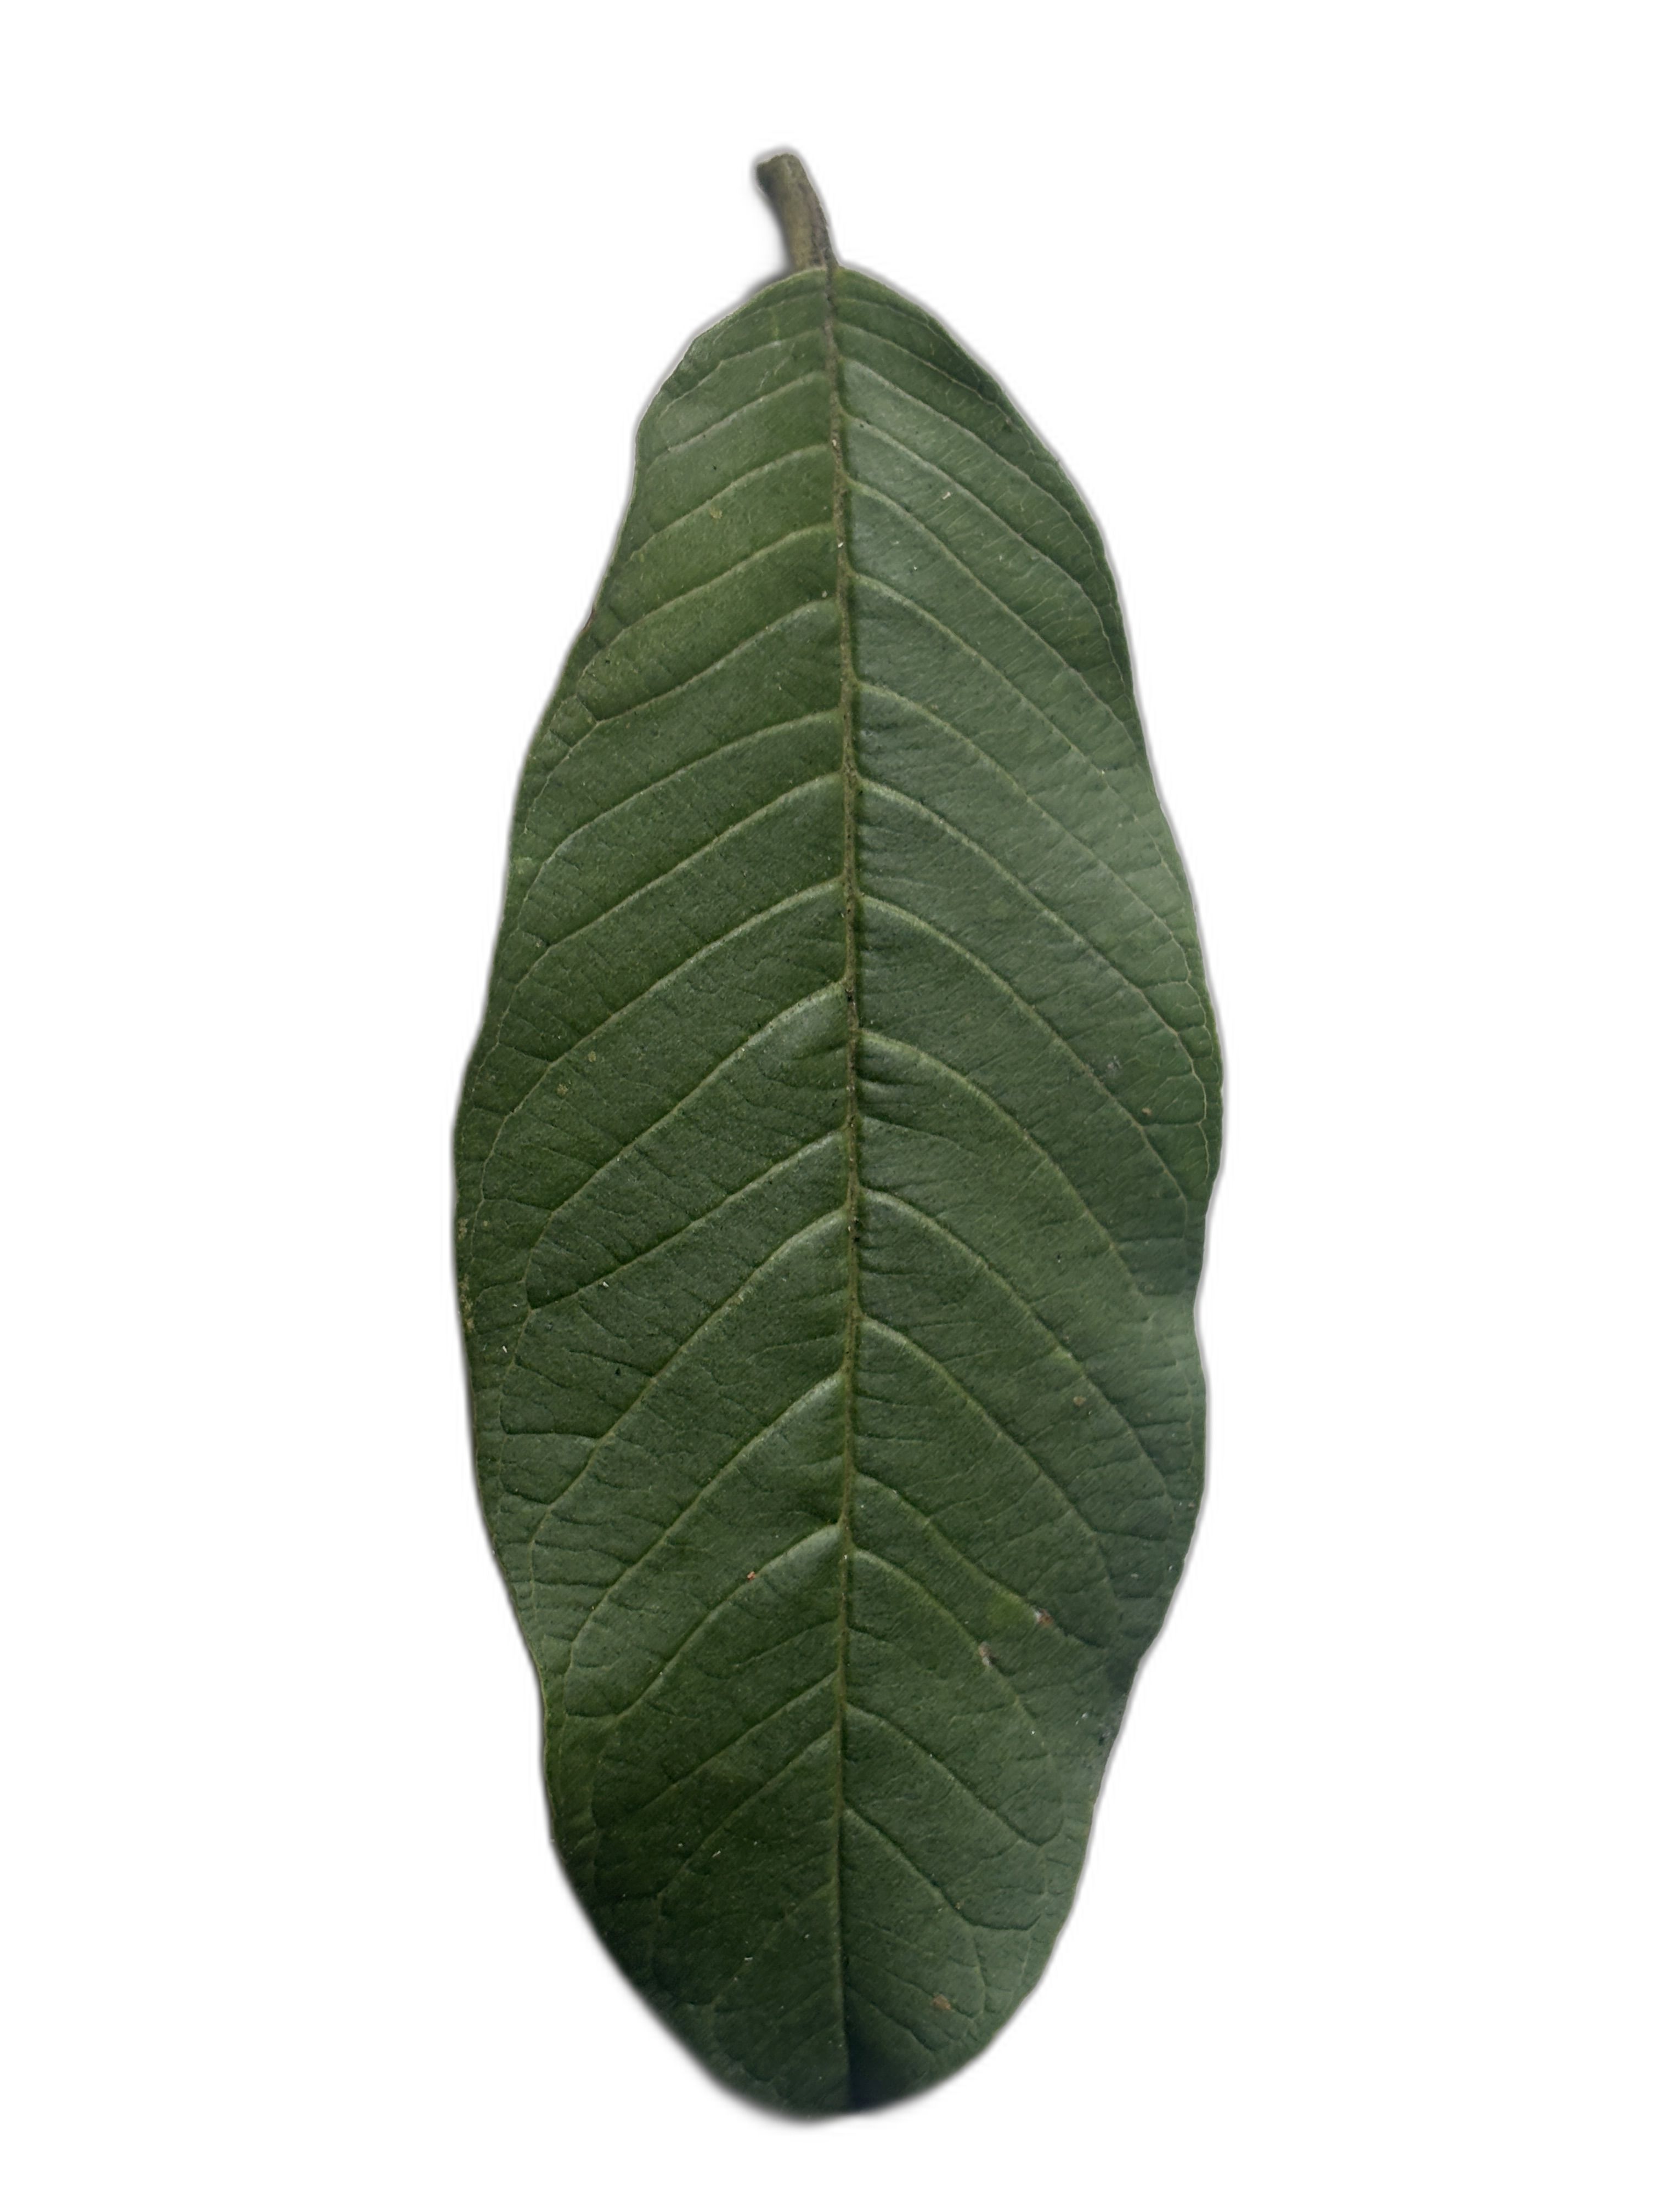
Plant part: leaf
Disease: Healthy